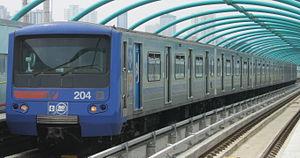
La ligne 2 - Vert du métro de São Paulo est une ligne de métro de la ville de São Paulo. Elle relie la station Vila Madalena et la station Vila Prudente. La ligne passe sous l'avenue Paulista.